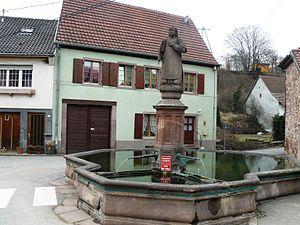
Fontaine Saint-Étienne à l'entrée du village d'Osenbach
Osenbach [ozənbax] est une commune française située dans le département du Haut-Rhin, en région Grand Est.